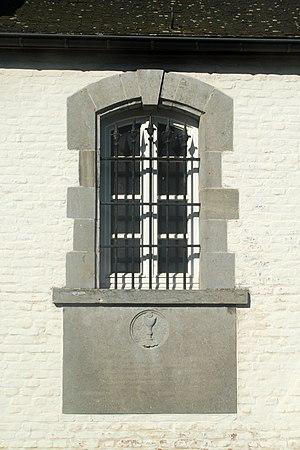
Belgique - Brabant wallon - Nivelles - Bornival - Eglise Saint-François
L'église Saint-François est une église de style classique située à Bornival, petit village de la ville belge de Nivelles, dans l'ouest de la province du Brabant wallon.